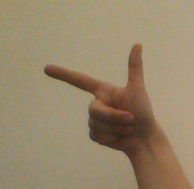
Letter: yaa